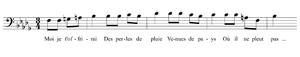
Ne me quitte pas est une chanson célèbre de Jacques Brel sur la rupture amoureuse, co-composée avec son pianiste Gérard Jouannest et enregistrée par Brel en 1959.